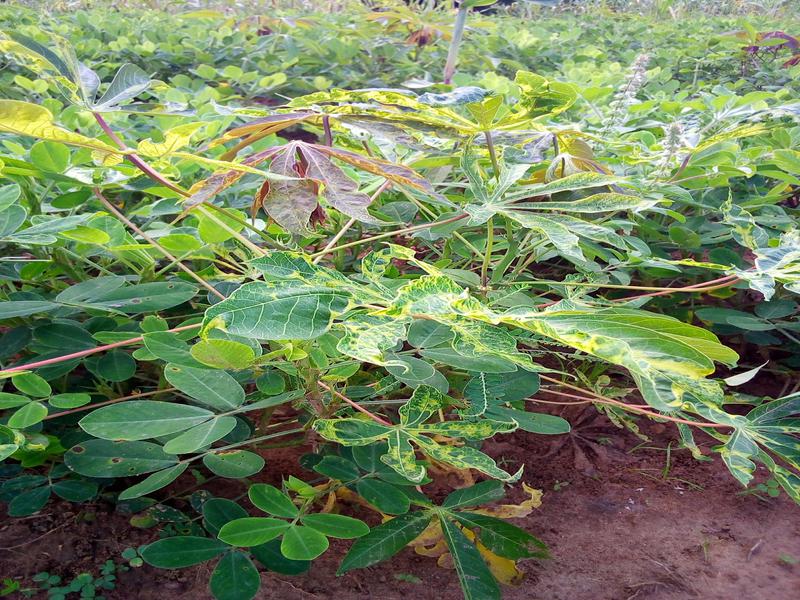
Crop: cassava
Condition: mosaic_disease